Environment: real
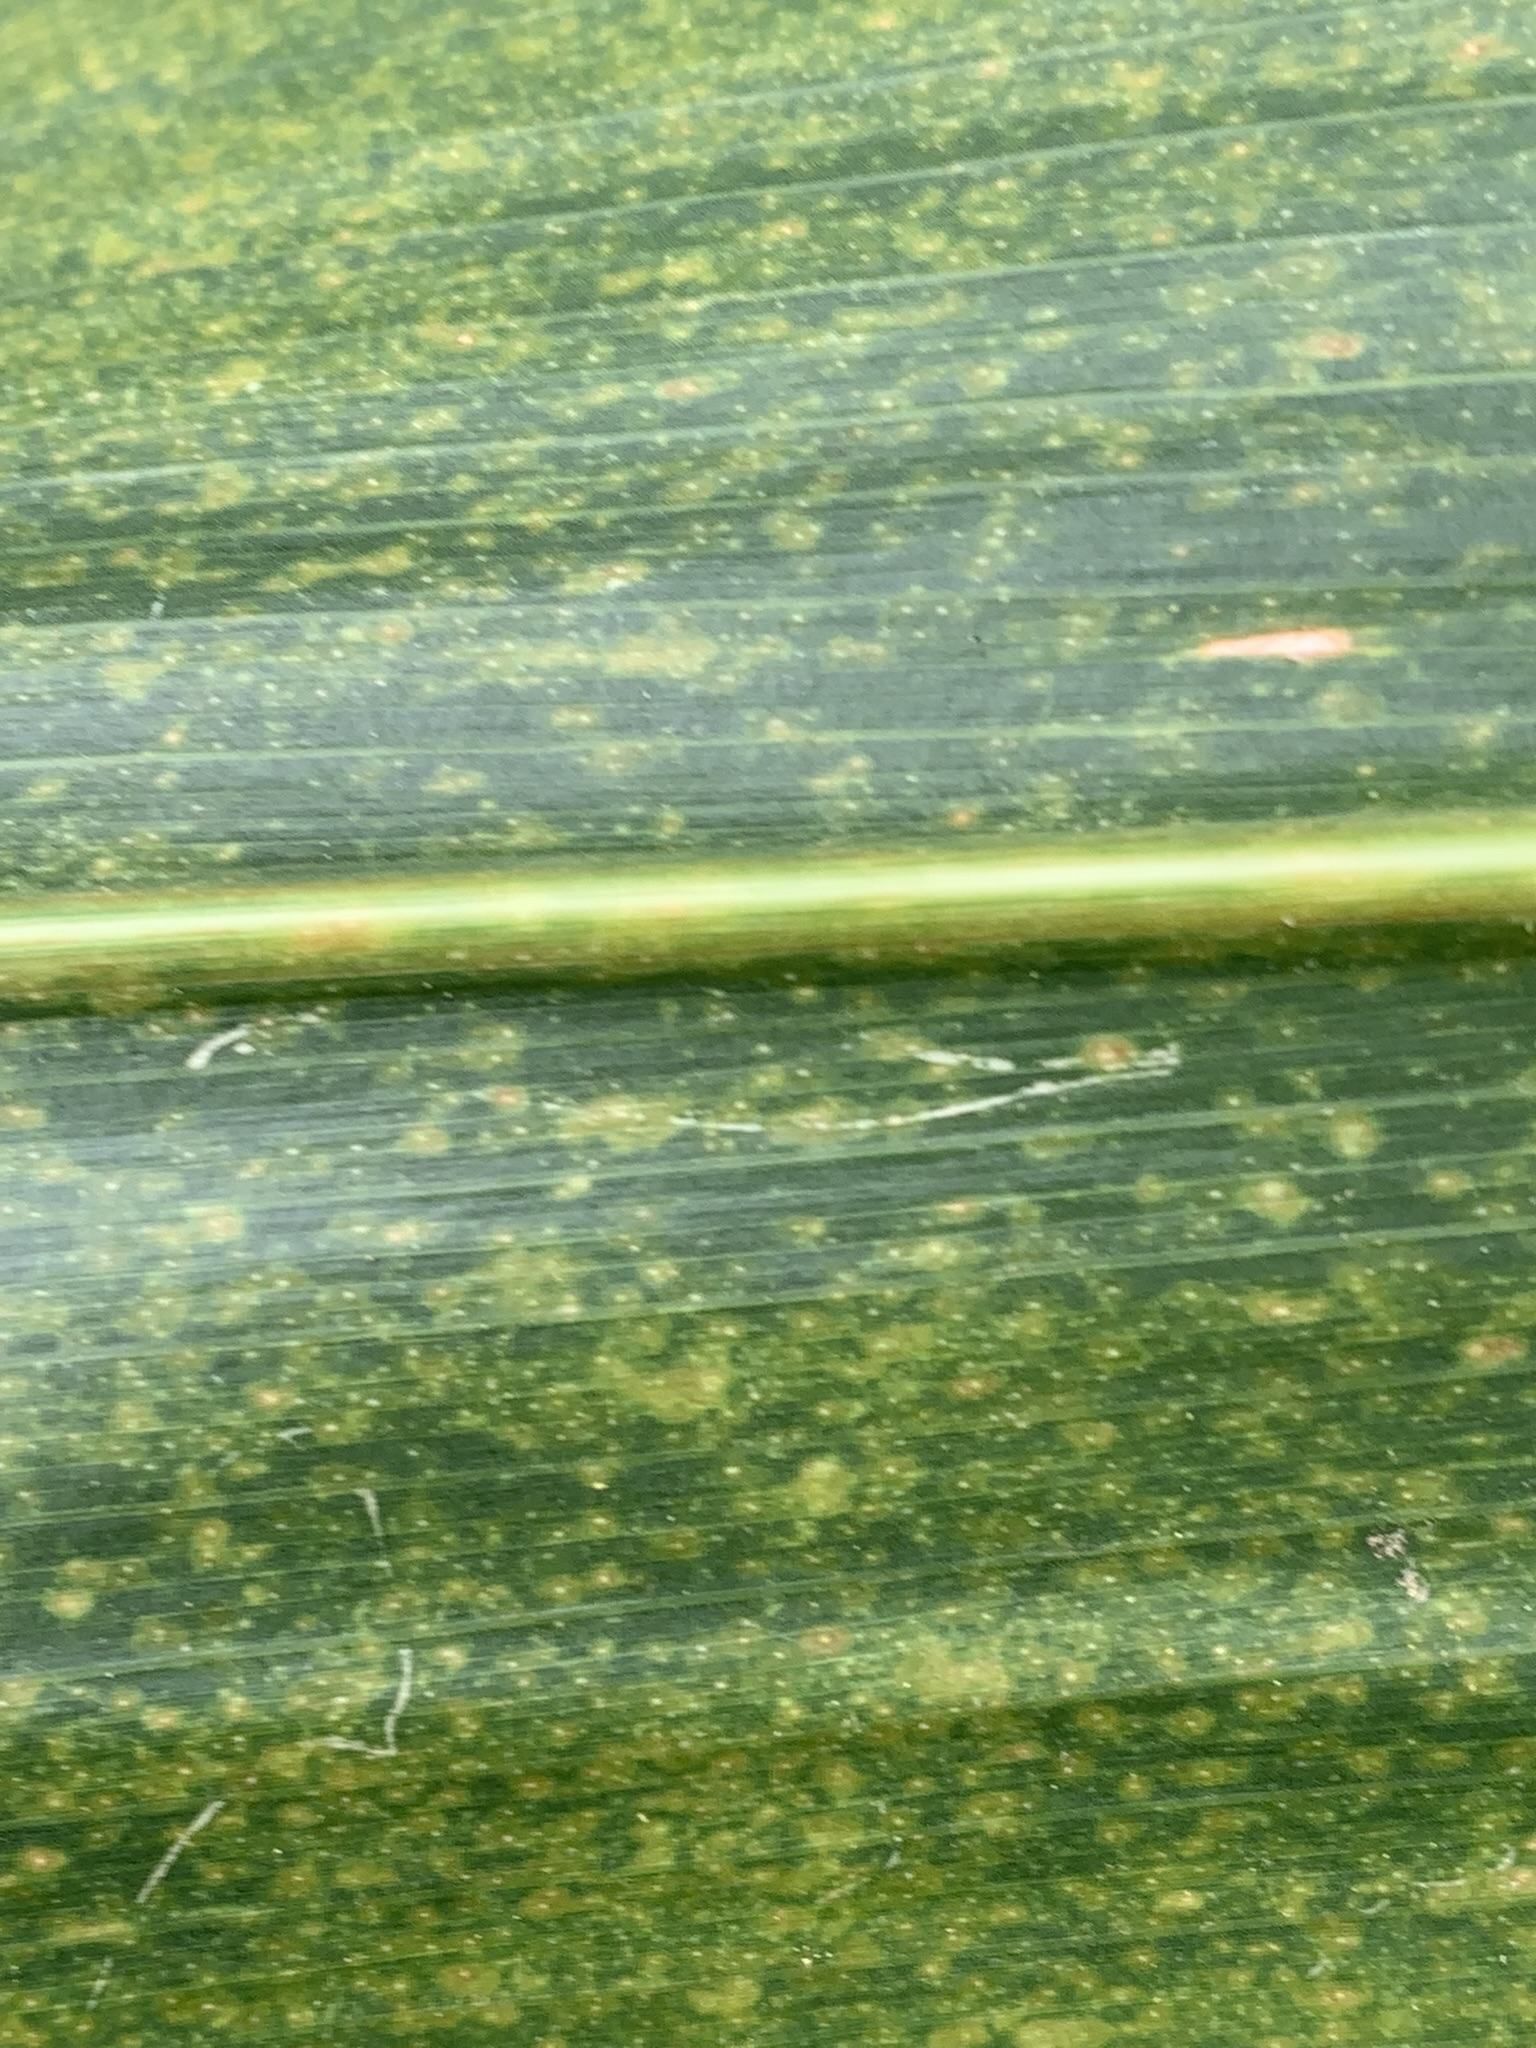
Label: lethal_necrosis